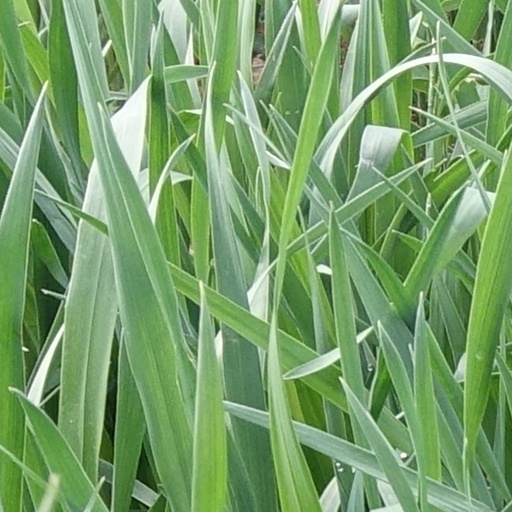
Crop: wheat